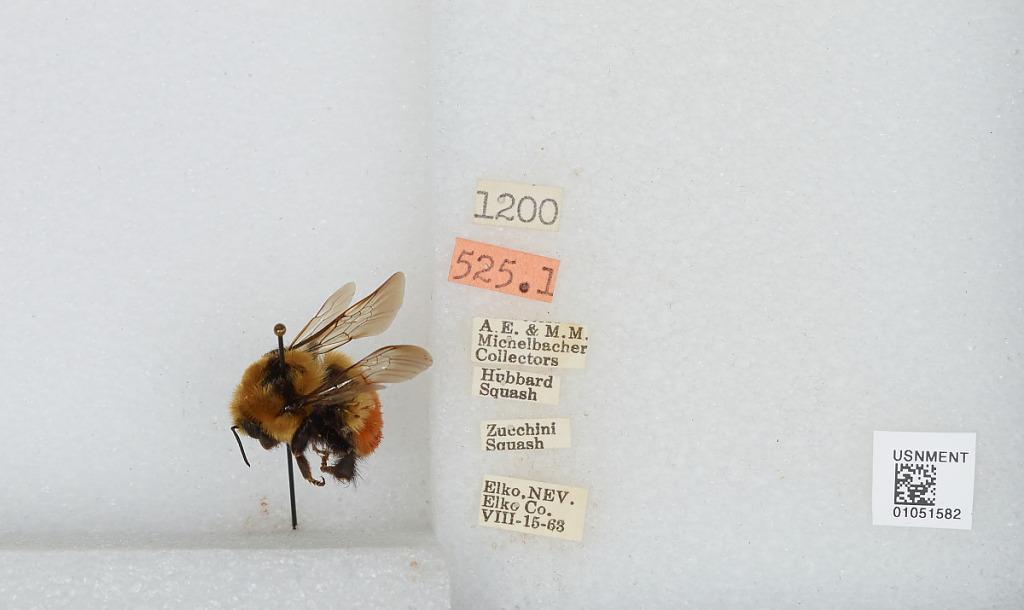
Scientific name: Bombus sp.
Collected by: A. Michelbacher & M. Michelbacher
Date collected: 1963-8-15
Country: United States
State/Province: Nevada
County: Elko
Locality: Elko
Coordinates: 40.83, -115.77